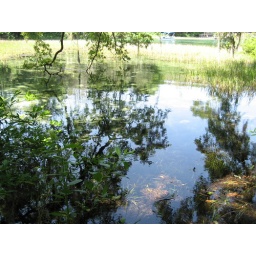
Clear water and blue skies in the spring.